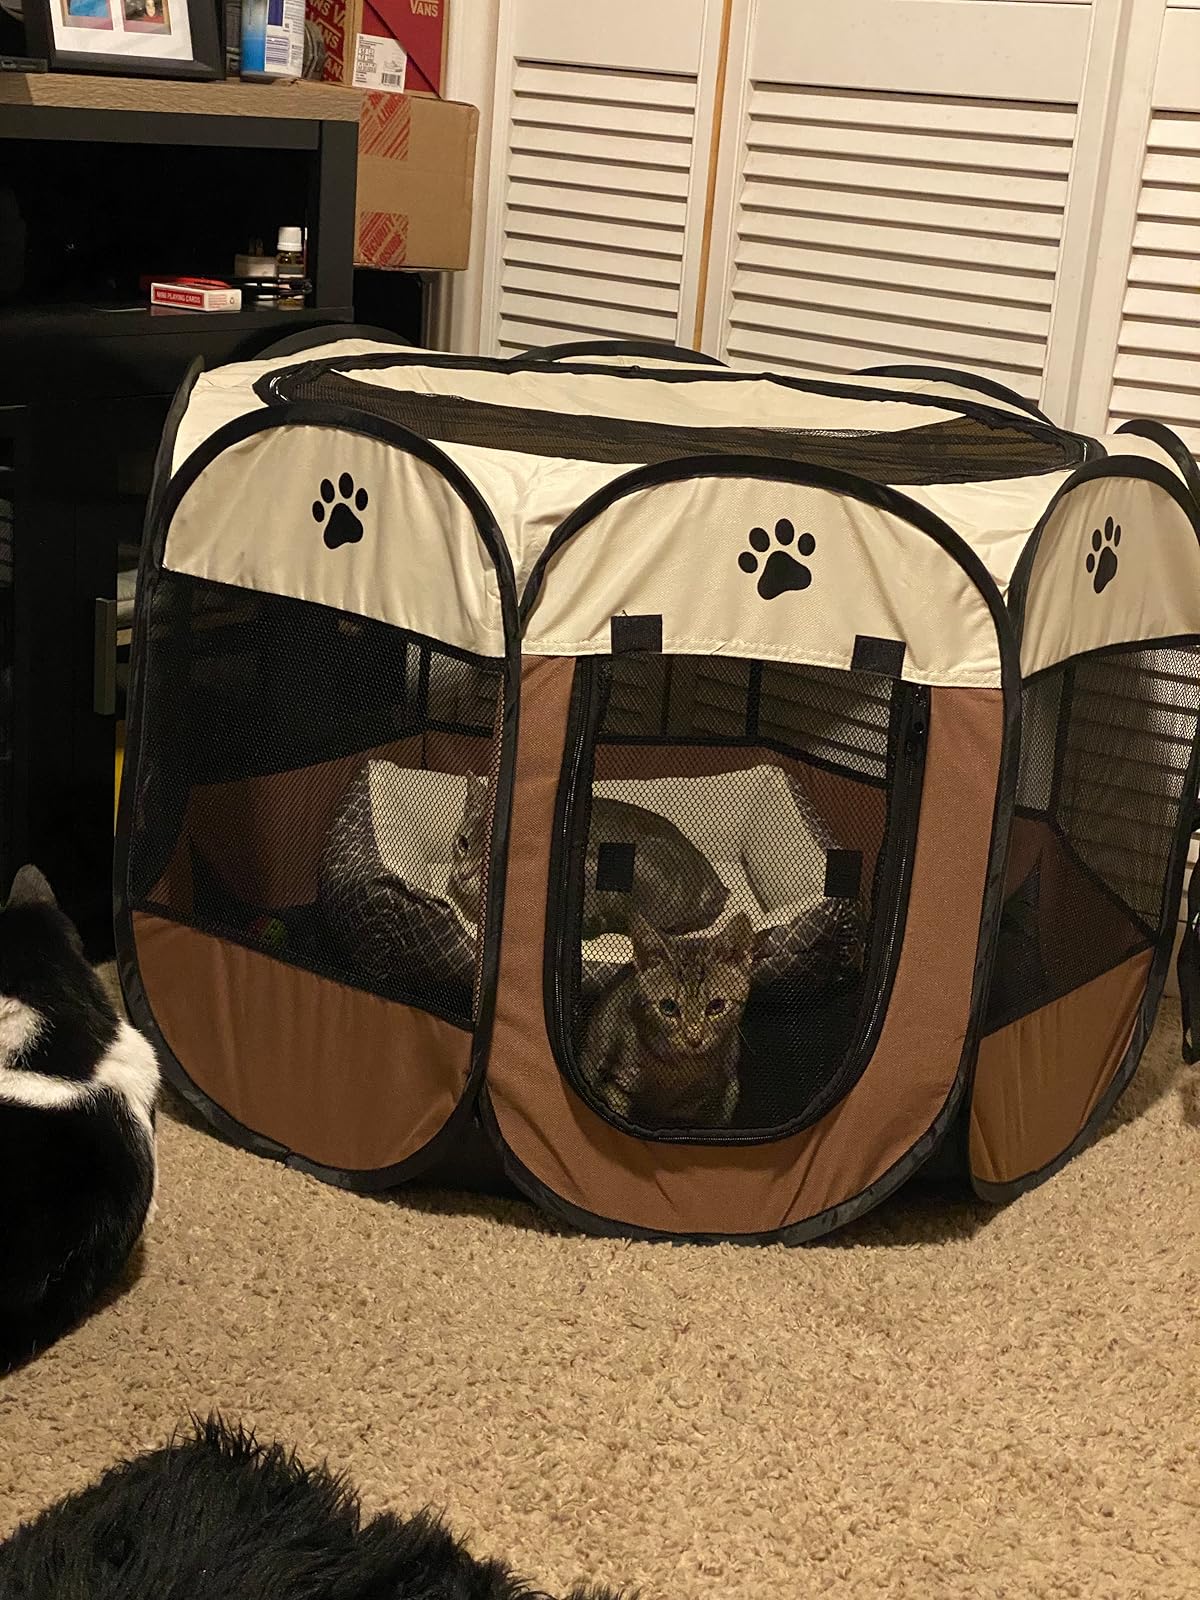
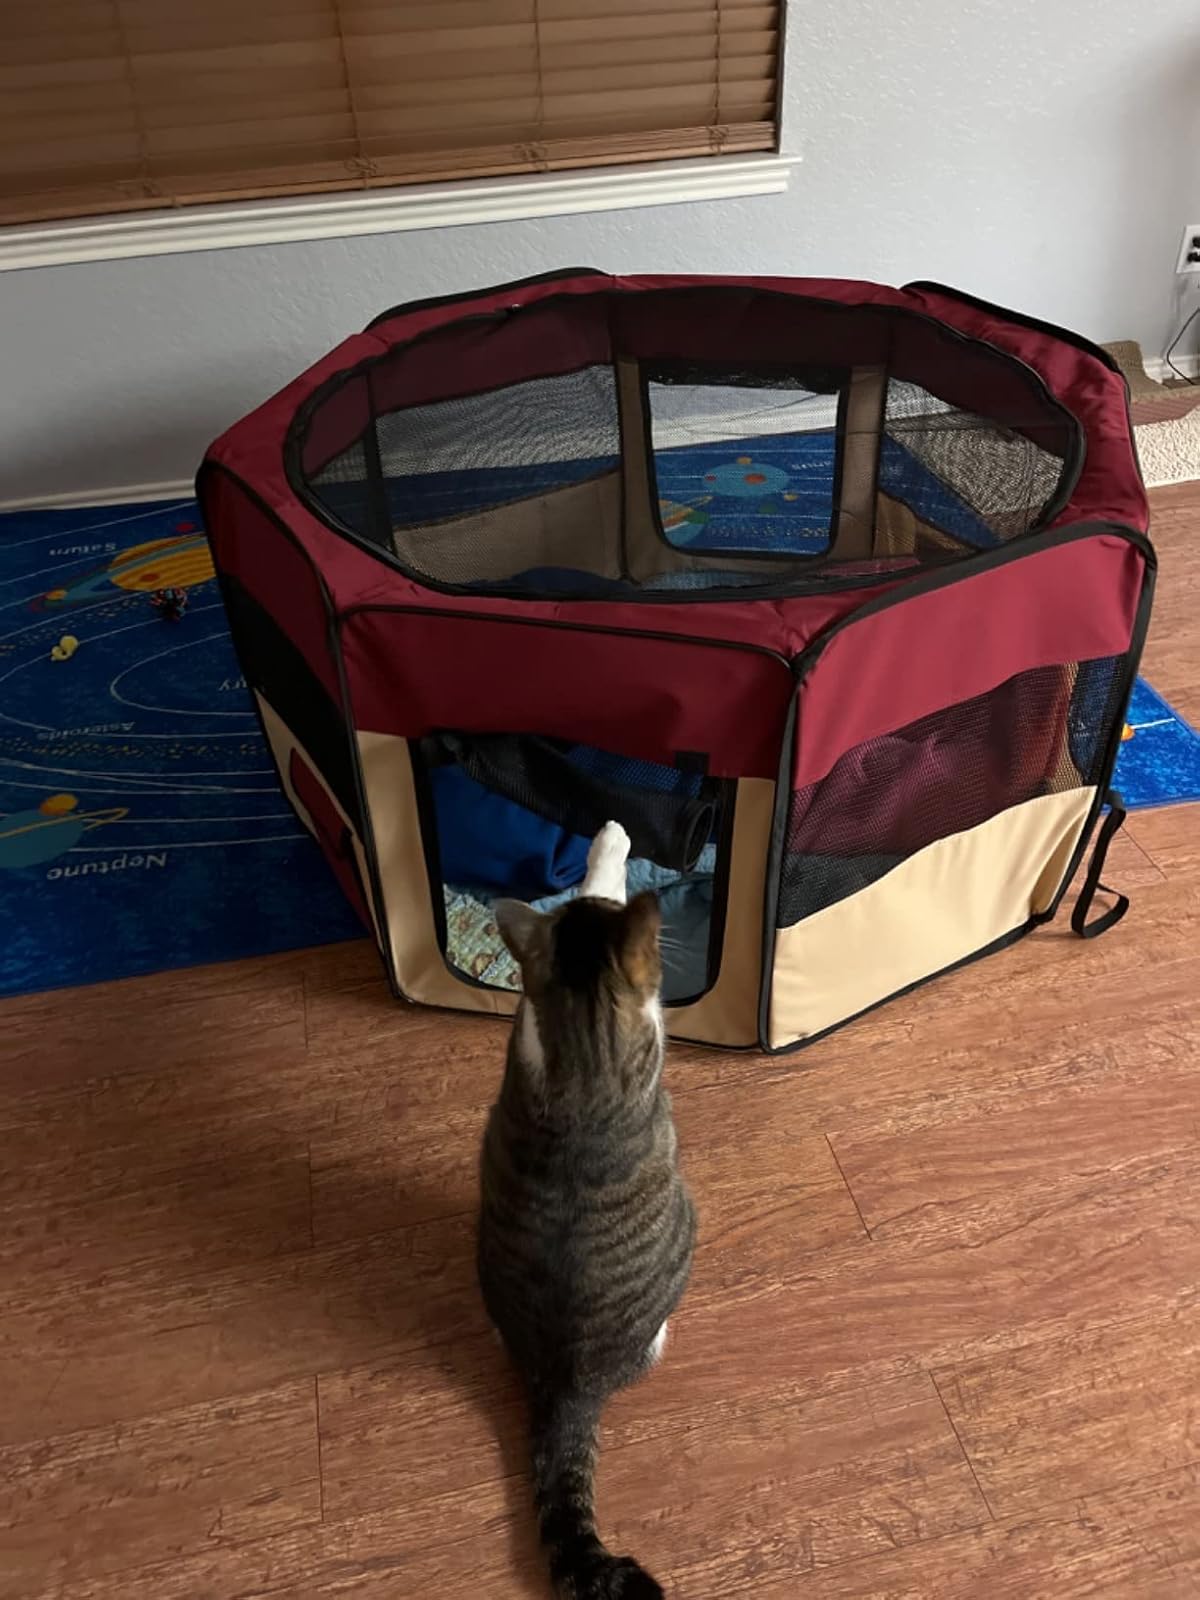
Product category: items_kennel
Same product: no